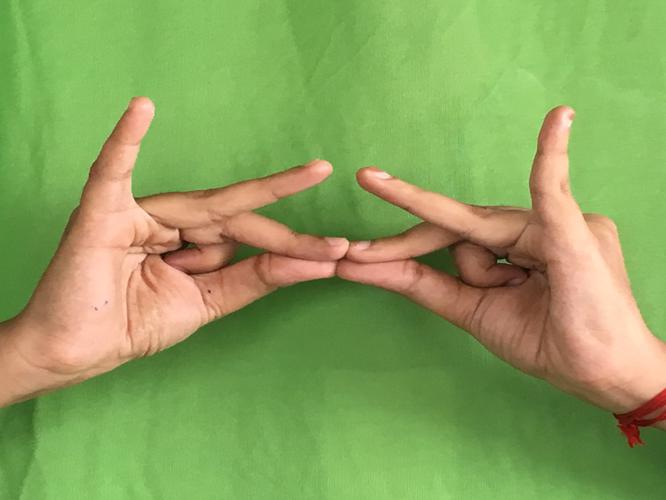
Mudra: Sakata
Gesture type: double_hand